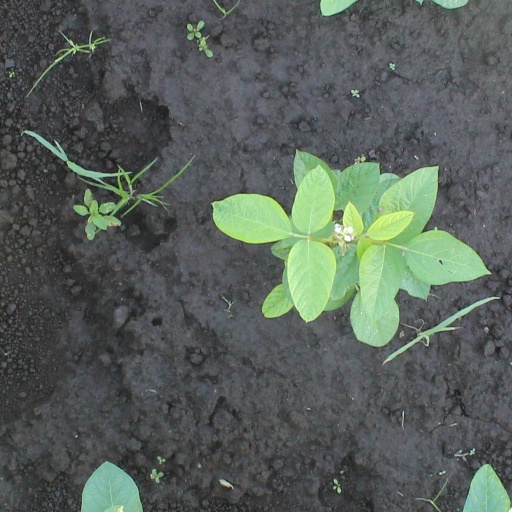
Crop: soybean